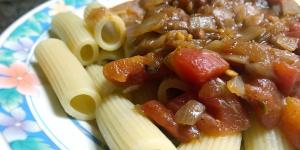
rigatoni con salsa amatriciana